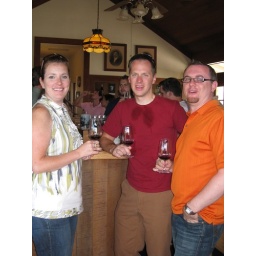
Nate had an issue with his water bottle in the car :)